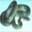
Label: snake